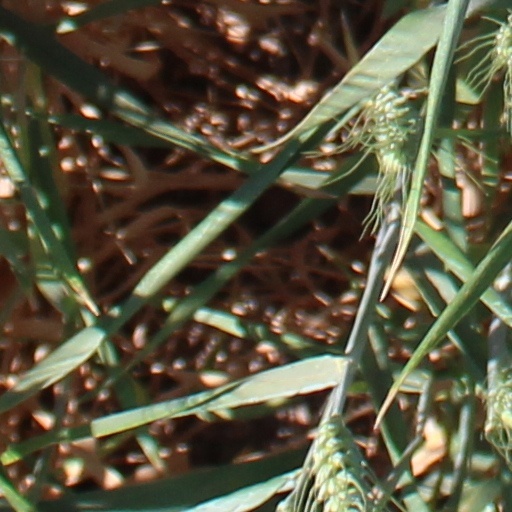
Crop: wheat